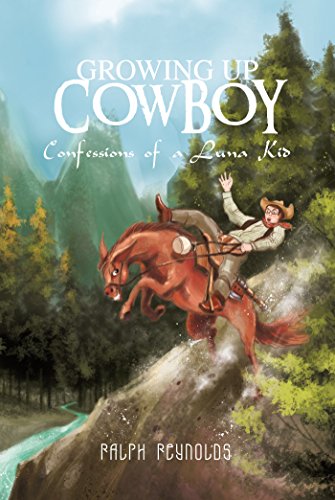
Growing up Cowboy: Confessions of a Luna Kid
Category: Buy a Kindle
About the Author An award-winning writer and editor, Ralph Reynolds has written fiction and nonfiction books. He's also written widely about sports, nature, economics, and agriculture, and his works have appeared in periodicals ranging from the The Saturday Evening Post to the The Wall Street Journal. Review "In Growing Up Cowboy, Reynolds draws the wild beauty of his surroundings without getting trapped in clichés. Every loving description of the countryside shows his visceral attachment to the land of his birth". -Davenport Times, Iowa"I find Reynolds' point of view and pace as a story-teller to be remarkable. This is especially true of the individual story "The Day of the Cougar" which simply taken by itself is a free-standing magnificent adventure story." Glenn Leggett, author of The Prentice-Hall Handbook for Writers
Features: Coming of age in the rugged and unforgiving Southwest may not suit the faint-of-heart, but it is the perfect landscape for a compelling and humorous memoir of a lad who endured a mid-1900s cowboy upbringing in rural Arizona and New Mexico. Growing Up Cowboy chronicles the foibles and fortunes of its author, Ralph Reynolds (a.k.a. Luna Kid), in an engaging and heartfelt fashion. From wrangling ornery critters to finding first love, the Luna Kid confesses all and regales the reader with vivid stories imparted with an abundance of wit and humility. So saddle up and ride along as the Luna Kid introduces you to a helping of the Southwests fascinating terrain and colorful characters. And along the way shows you the irreverent side of adolescence adventure and the human side of growing up cowboy. Growing Up Cowboy can be found on the shelves of the National Cowboy Museum Library, and selections from the book have been reprinted by the National Cowboy Hall of Fame.